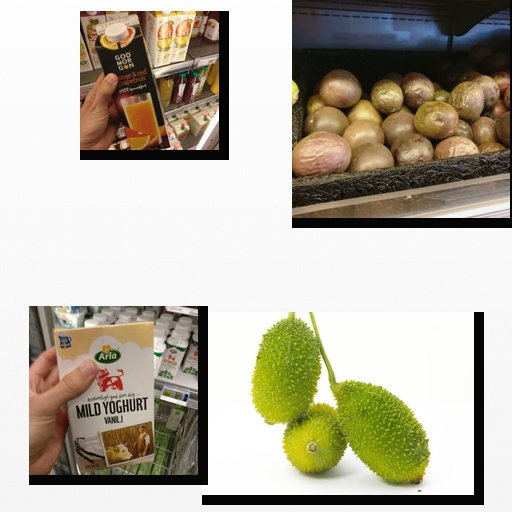
Food items: orange_red_grapefruit_juice, vanilla_yoghurt, passion_fruit, spiny_gourd